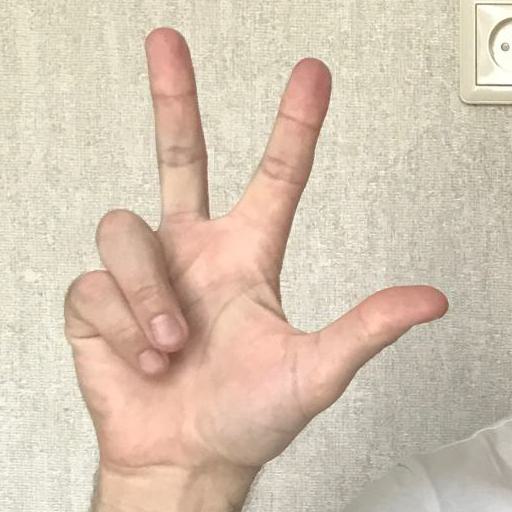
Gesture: three2